Continuum (music project)

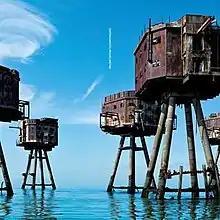
"The Continuum Recyclings, Volume Two" Cover

The Continuum Recyclings, Volume Two is a double LP companion release to the second "Continuum" album consisting of a complete album reconstruction by Justin Broadrick of Jesu and Godflesh.